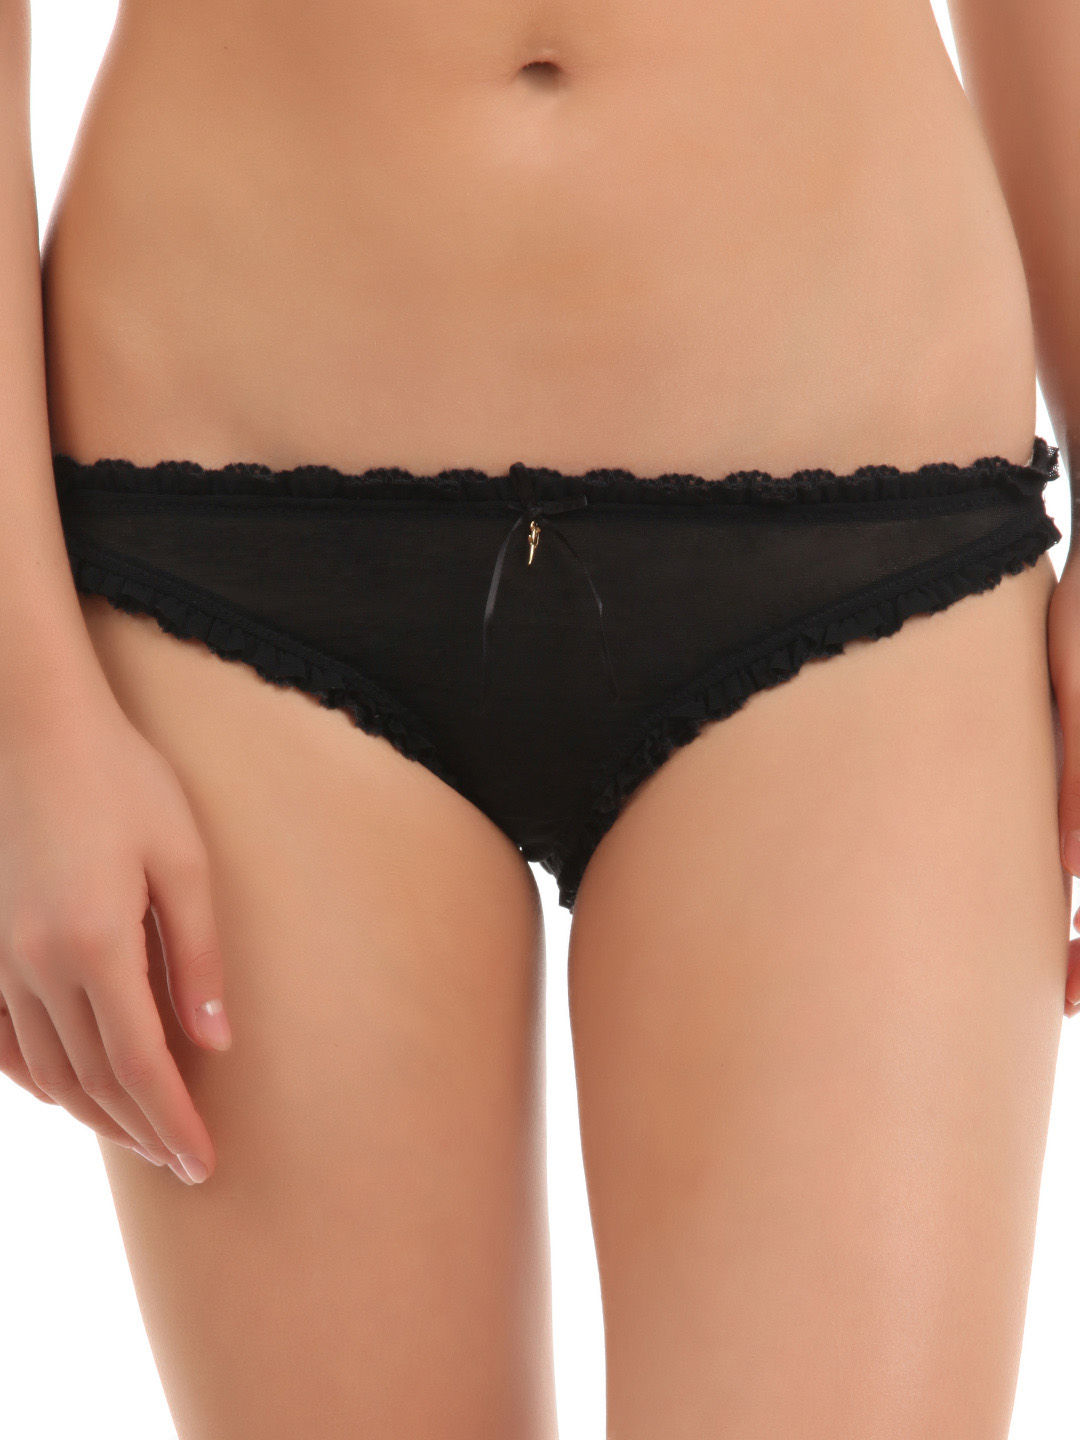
Avirate Black Brief
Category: Apparel / Innerwear / Briefs
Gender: Women
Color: Black
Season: Summer 2012
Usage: Casual